Paris during the Bourbon Restoration

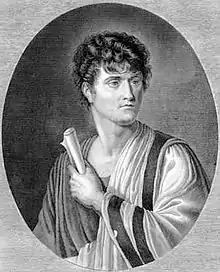
François-Joseph Talma, the most famous Parisian dramatic actor, between 1821 ad 1823

The first luxury restaurants in Paris had opened in the Palais-Royal in the 1780s. By the time of the Restoration, new restaurants had appeared close to the theatres, along the Grand Boulevards and on the Champs Èlysées. The best-known luxury restaurant of the Restoration was the Rocher de Cancale, at the corner of rue Mandar. The elaborate dinners there were described in detail in the novels of Honoré de Balzac. The restaurant Le Veau on the Place de Chatelet was famous for its "pieds de mouton". Other famous gastronomic restaurants of the time were Le Grand Véfour in the Palais-Royal and Ledoyen the Champs-Élysées (both still in business), La Galiote and le Cadran bleu on the Boulevard du Temple.